Randox

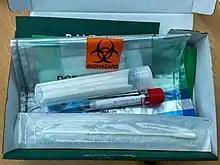
A Randox PCR home test kit in the UK, showing the swab, and multi-layer packaging to deliver it to the lab

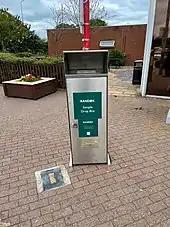
A Randox sample drop box

In May 2020, the company was awarded a £133 million contract by the Department of Health and Social Care (DHSC) without having to compete for a tender. When asked if Paterson had lobbied on behalf of the company a spokesman for DHSC said they were "unable to comment on the personnel matters of other organisations".